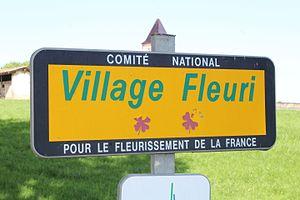
Panneau village fleuri avec 2 fleurs à Biziat.
Biziat est une commune française, située dans le département de l'Ain en région Auvergne-Rhône-Alpes.